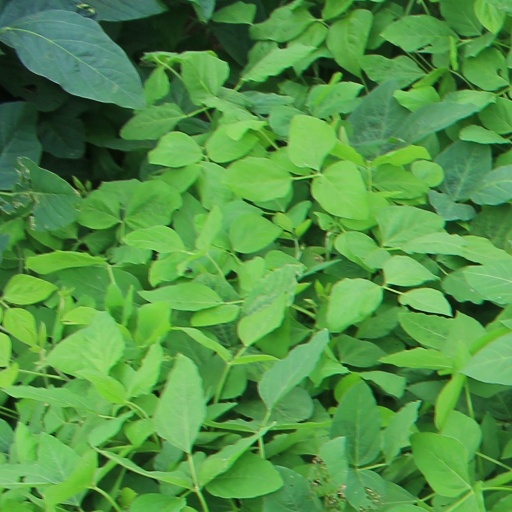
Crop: soybean